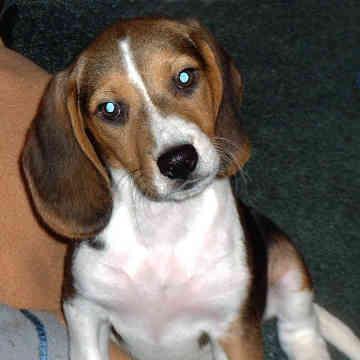
beagle